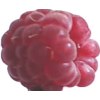
Label: raspberry